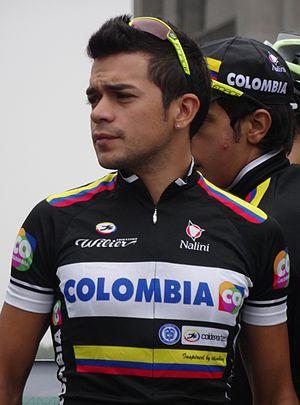
Brussels Cycling Classic 2014.
La saison 2014 de l'équipe cycliste Colombia est la troisième de cette équipe.